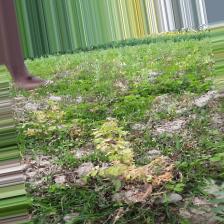
Label: Ascochyta blight